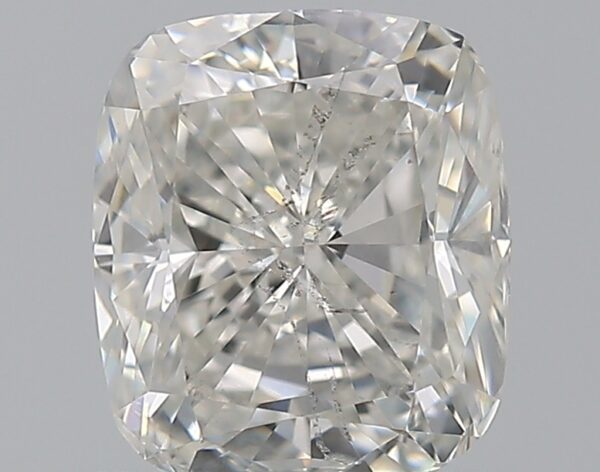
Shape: cushion
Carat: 1
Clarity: SI2
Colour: H
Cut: GD
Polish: EX
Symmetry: GD
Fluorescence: N
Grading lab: GIA
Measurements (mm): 6.04 x 5.29 x 3.64